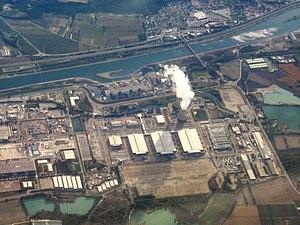
Site nucléaire du Tricastin
Le site nucléaire du Tricastin est un site industriel qui regroupe des installations du cycle du combustible nucléaire et une centrale nucléaire. Il est situé en France, dans la basse vallée du Rhône, au cœur de la région historique du Tricastin, sur la rive droite du canal de Donzère-Mondragon entre Valence et Avignon. Il s'étend sur une surface, de 600 hectares, répartie sur quatre communes, Saint-Paul-Trois-Châteaux et Pierrelatte dans la Drôme, Bollène et Lapalud dans le Vaucluse.
En France, on désigne par vallée du Rhône la région située de part et d'autre du Rhône, en aval de Lyon, dans le sud-est de la France. C'est une région agricole française selon le classement de l'Insee. Elle se subdivise en plaine irriguée de la Crau, plaine maraîchère du Comtat Venaissin, coteaux viticoles produisant des vins AOC de renommée mondiale sur les rives droite et gauche du fleuve, polyculture de la Drôme provençale, grandes cultures de la plaine valentinoise, vergers de l’Isère, prairies des vallées de la Galaure et de l’Herbasse.
L'histoire du programme nucléaire civil de la France relate le cheminement qui a conduit la France à devenir le deuxième pays producteur d'électricité nucléaire dans le monde, tant par le nombre de réacteurs en activité que par la puissance installée et la quantité d'énergie électrique produite. Depuis les années 1990, les trois quarts de l’électricité française sont d’origine nucléaire ; en 2018 cette part est de 71,7 %.